Question: What is blue?
Tambaya: Mene shuɗi?
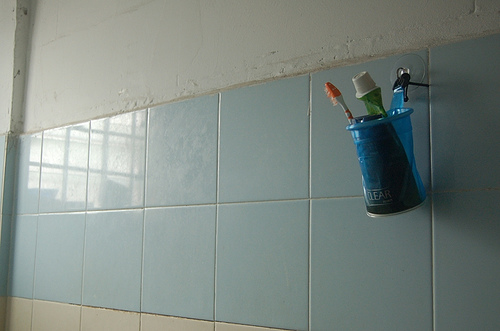
Answer: Tiles.
Amsa: Tayal.